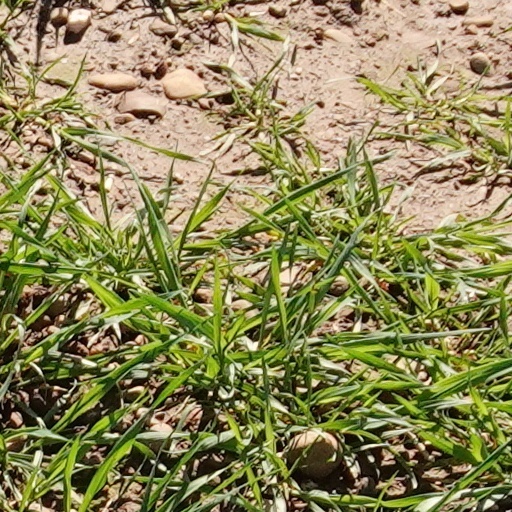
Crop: wheat